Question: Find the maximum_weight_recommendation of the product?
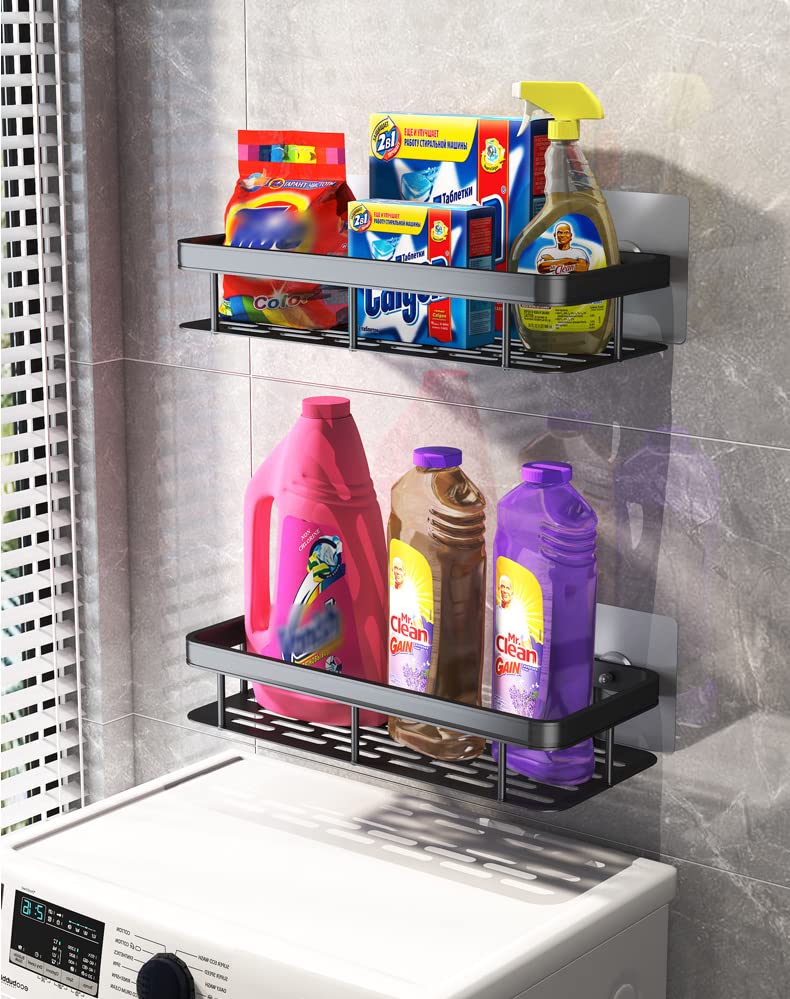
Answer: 2.0 gram